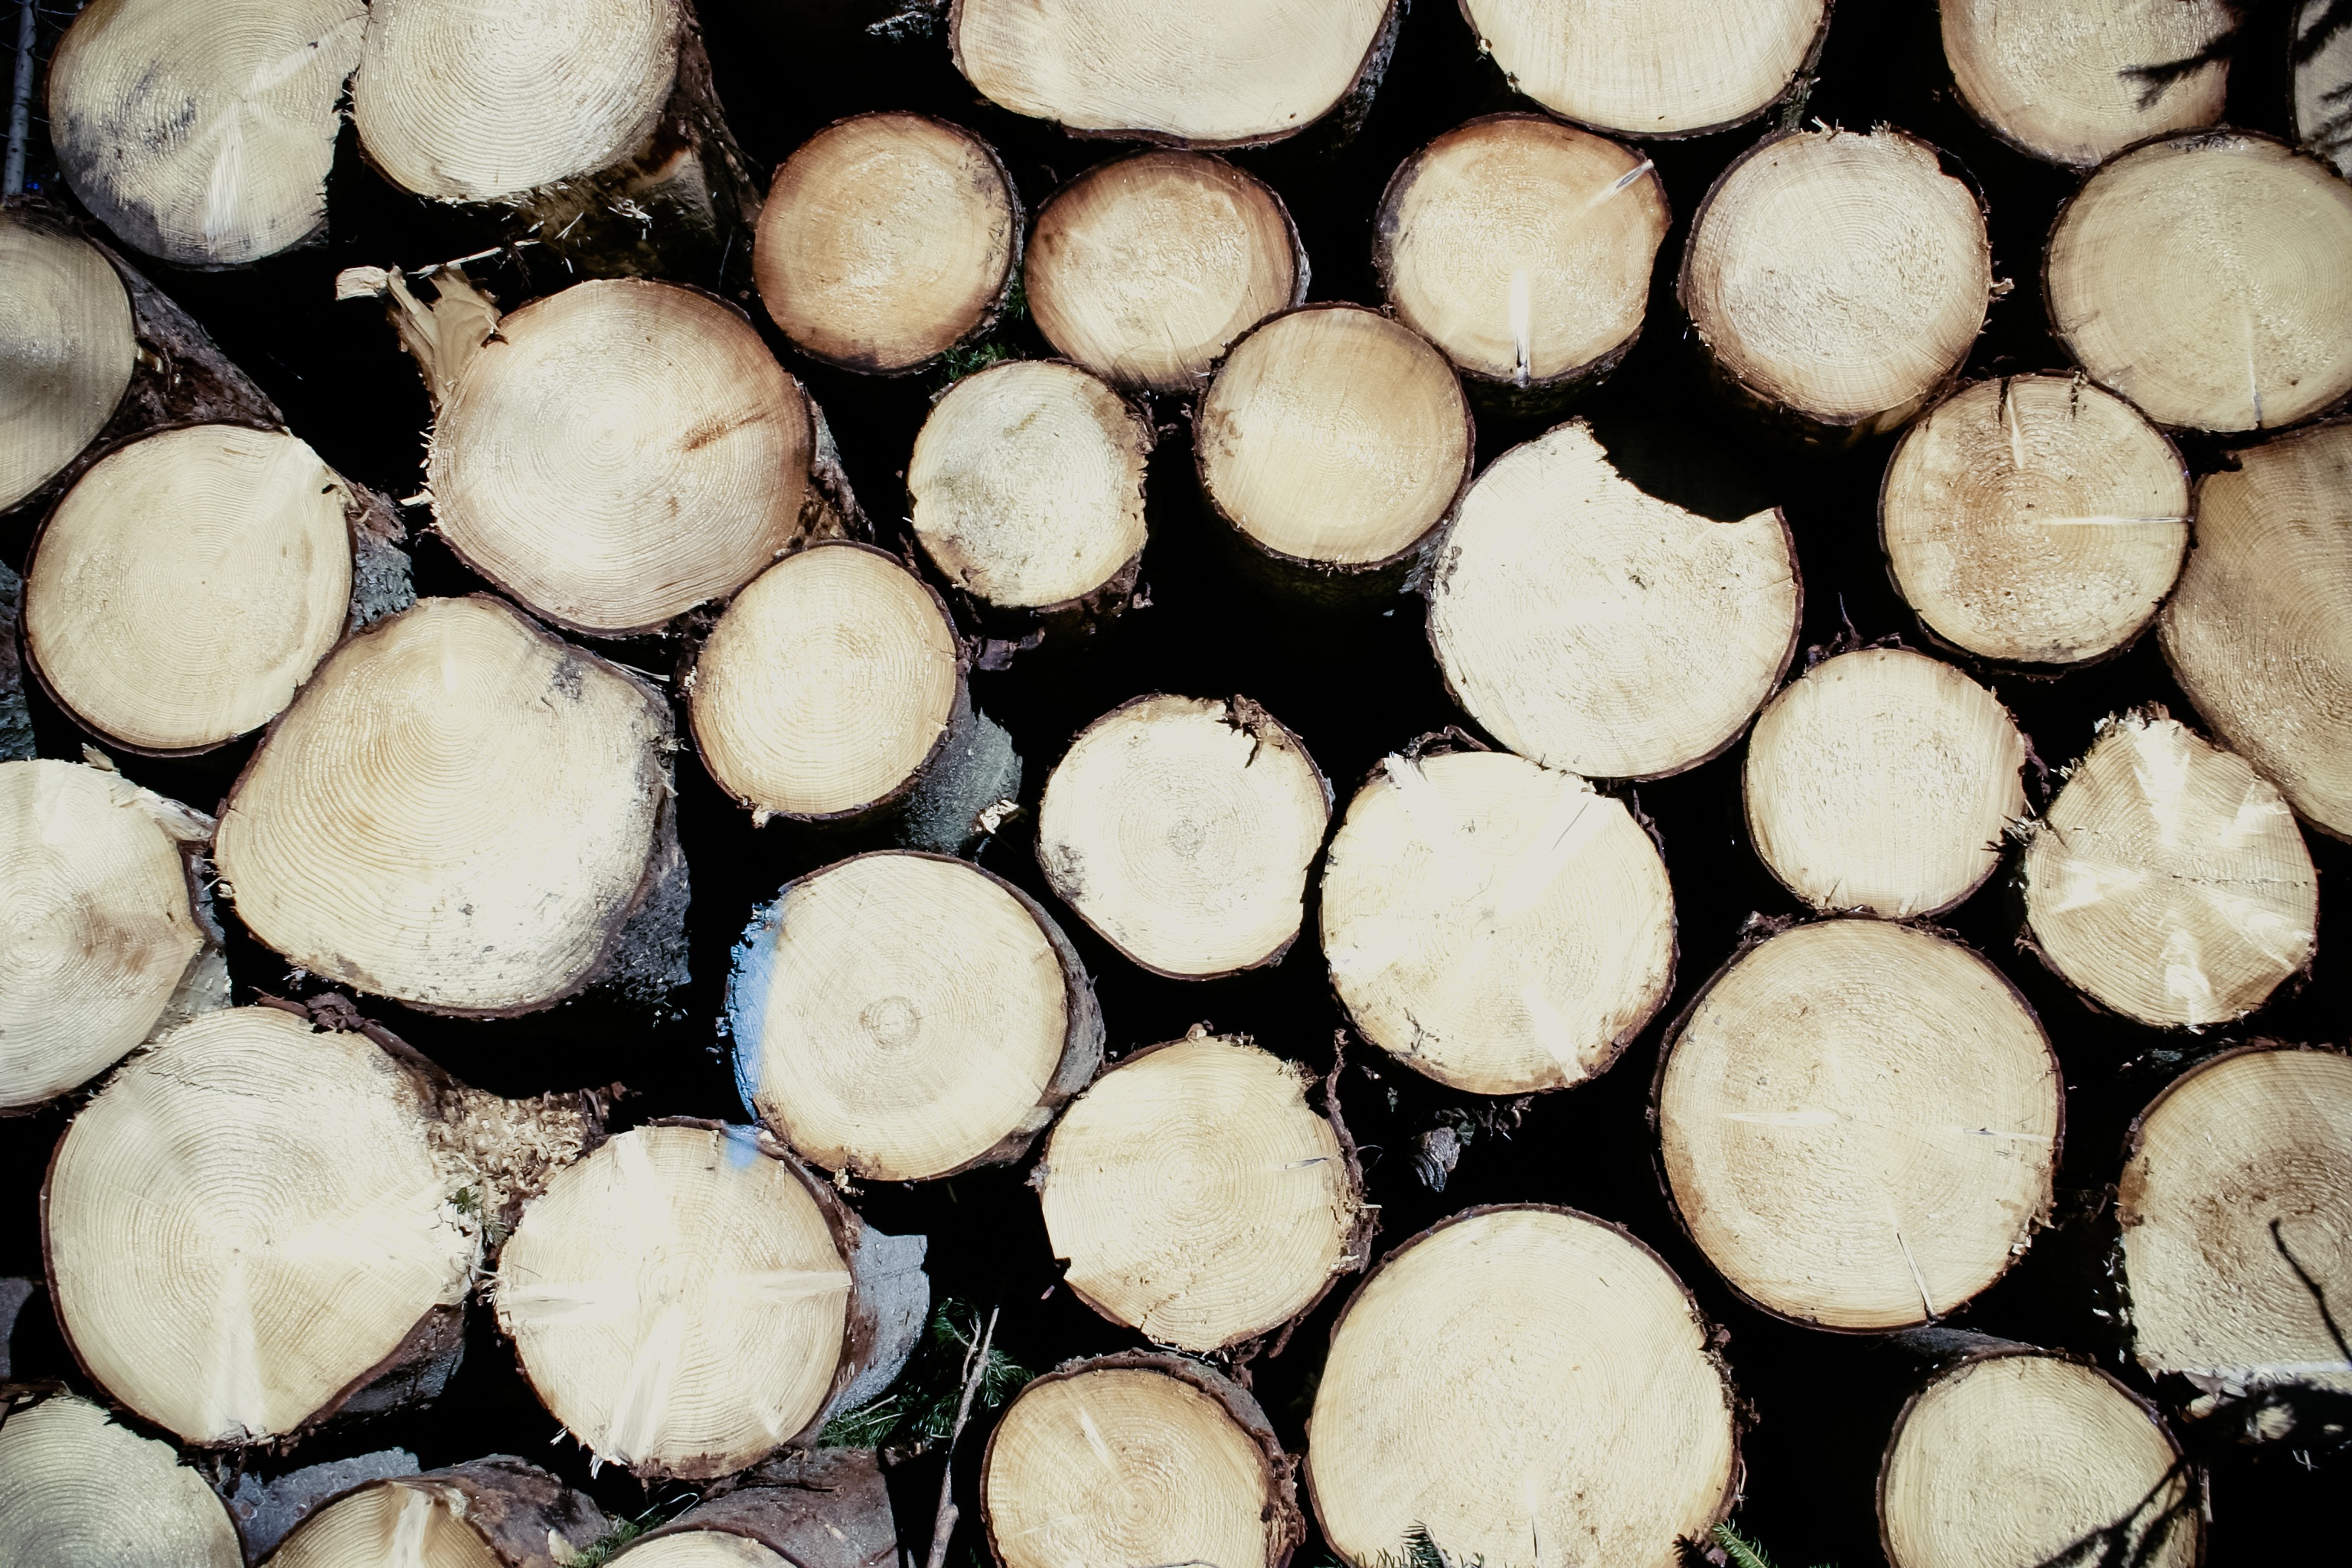
tree, plant, wood, log, food, produce, vegetable, drum, heat, musical instrument, energy, close up, coconut, current, heating, drums, sustainable, spar, commodity, cut down, skin head percussion instrument